Hansel and Gretel

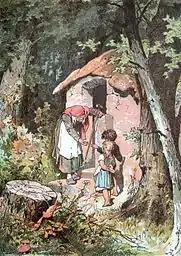
Hansel and Gretel meeting the witch, by Alexander Zick

Hansel and Gretel are the young children of a poor woodcutter. When a famine settles over the land, the woodcutter's second wife tells him to take the children into the woods and leave them there to fend for themselves. The woodcutter opposes the plan, but his wife repeats her demands until he reluctantly agrees. They are unaware that in the children's bedroom, Hansel and Gretel have overheard them. After the parents have gone to bed, Hansel sneaks out of the house and gathers as many shiny white pebbles as he can, then returns to his room, reassuring Gretel that God will not forsake them.